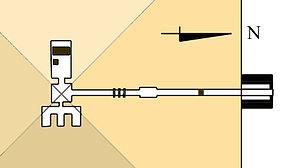
Les pyramides d'Égypte, de tous les vestiges monumentaux que nous ont légués les Égyptiens de l'Antiquité, et notamment les trois grandes pyramides de Gizeh, sont à la fois les plus impressionnantes et les plus emblématiques de cette civilisation. Si elle fut, à son origine, destinée au roi, l'idée d'une sépulture pyramidale fut rapidement reprise par les proches du souverain. Khéops semble avoir été le premier à autoriser ses femmes à se faire élever un tel tombeau.
La pyramide de Mérenrê Iᵉʳ est une pyramide de type à faces lisses située à Saqqarah en Égypte. Le pharaon Mérenrê Iᵉʳ choisit, pour faire édifier sa sépulture, un emplacement à peu de distance au sud-ouest de la pyramide de son prédécesseur Pépi Iᵉʳ. La pyramide fut explorée pour la première fois en 1880 puis bien plus tard de 1971 à 1980. Elle possède la particularité d'être une pyramide à textes située au sein d'un complexe funéraire qui ne fut, au vu des fouilles les plus récentes, sans doute pas achevé.